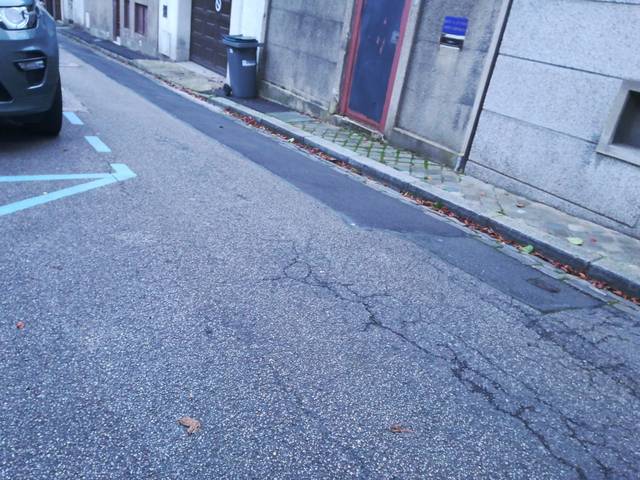
Region: France
Coordinates: 49.457, 1.093